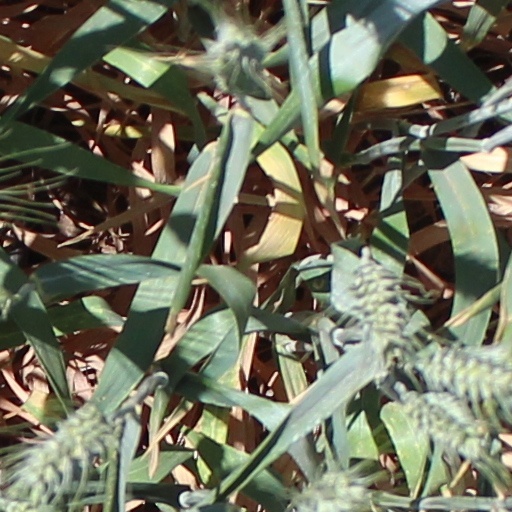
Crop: wheat